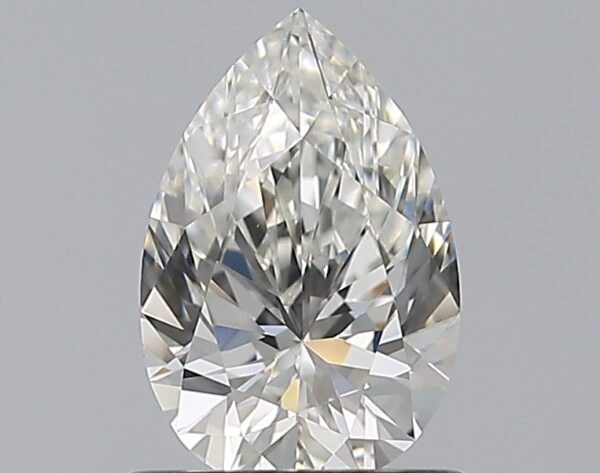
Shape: pear
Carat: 0.75
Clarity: VS1
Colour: H
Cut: EX
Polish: VG
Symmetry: VG
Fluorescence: F
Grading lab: GIA
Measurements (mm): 7.72 x 5.11 x 3.22